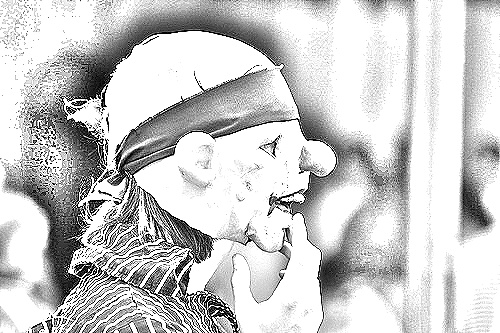
Portrait style: Sketch Portrait